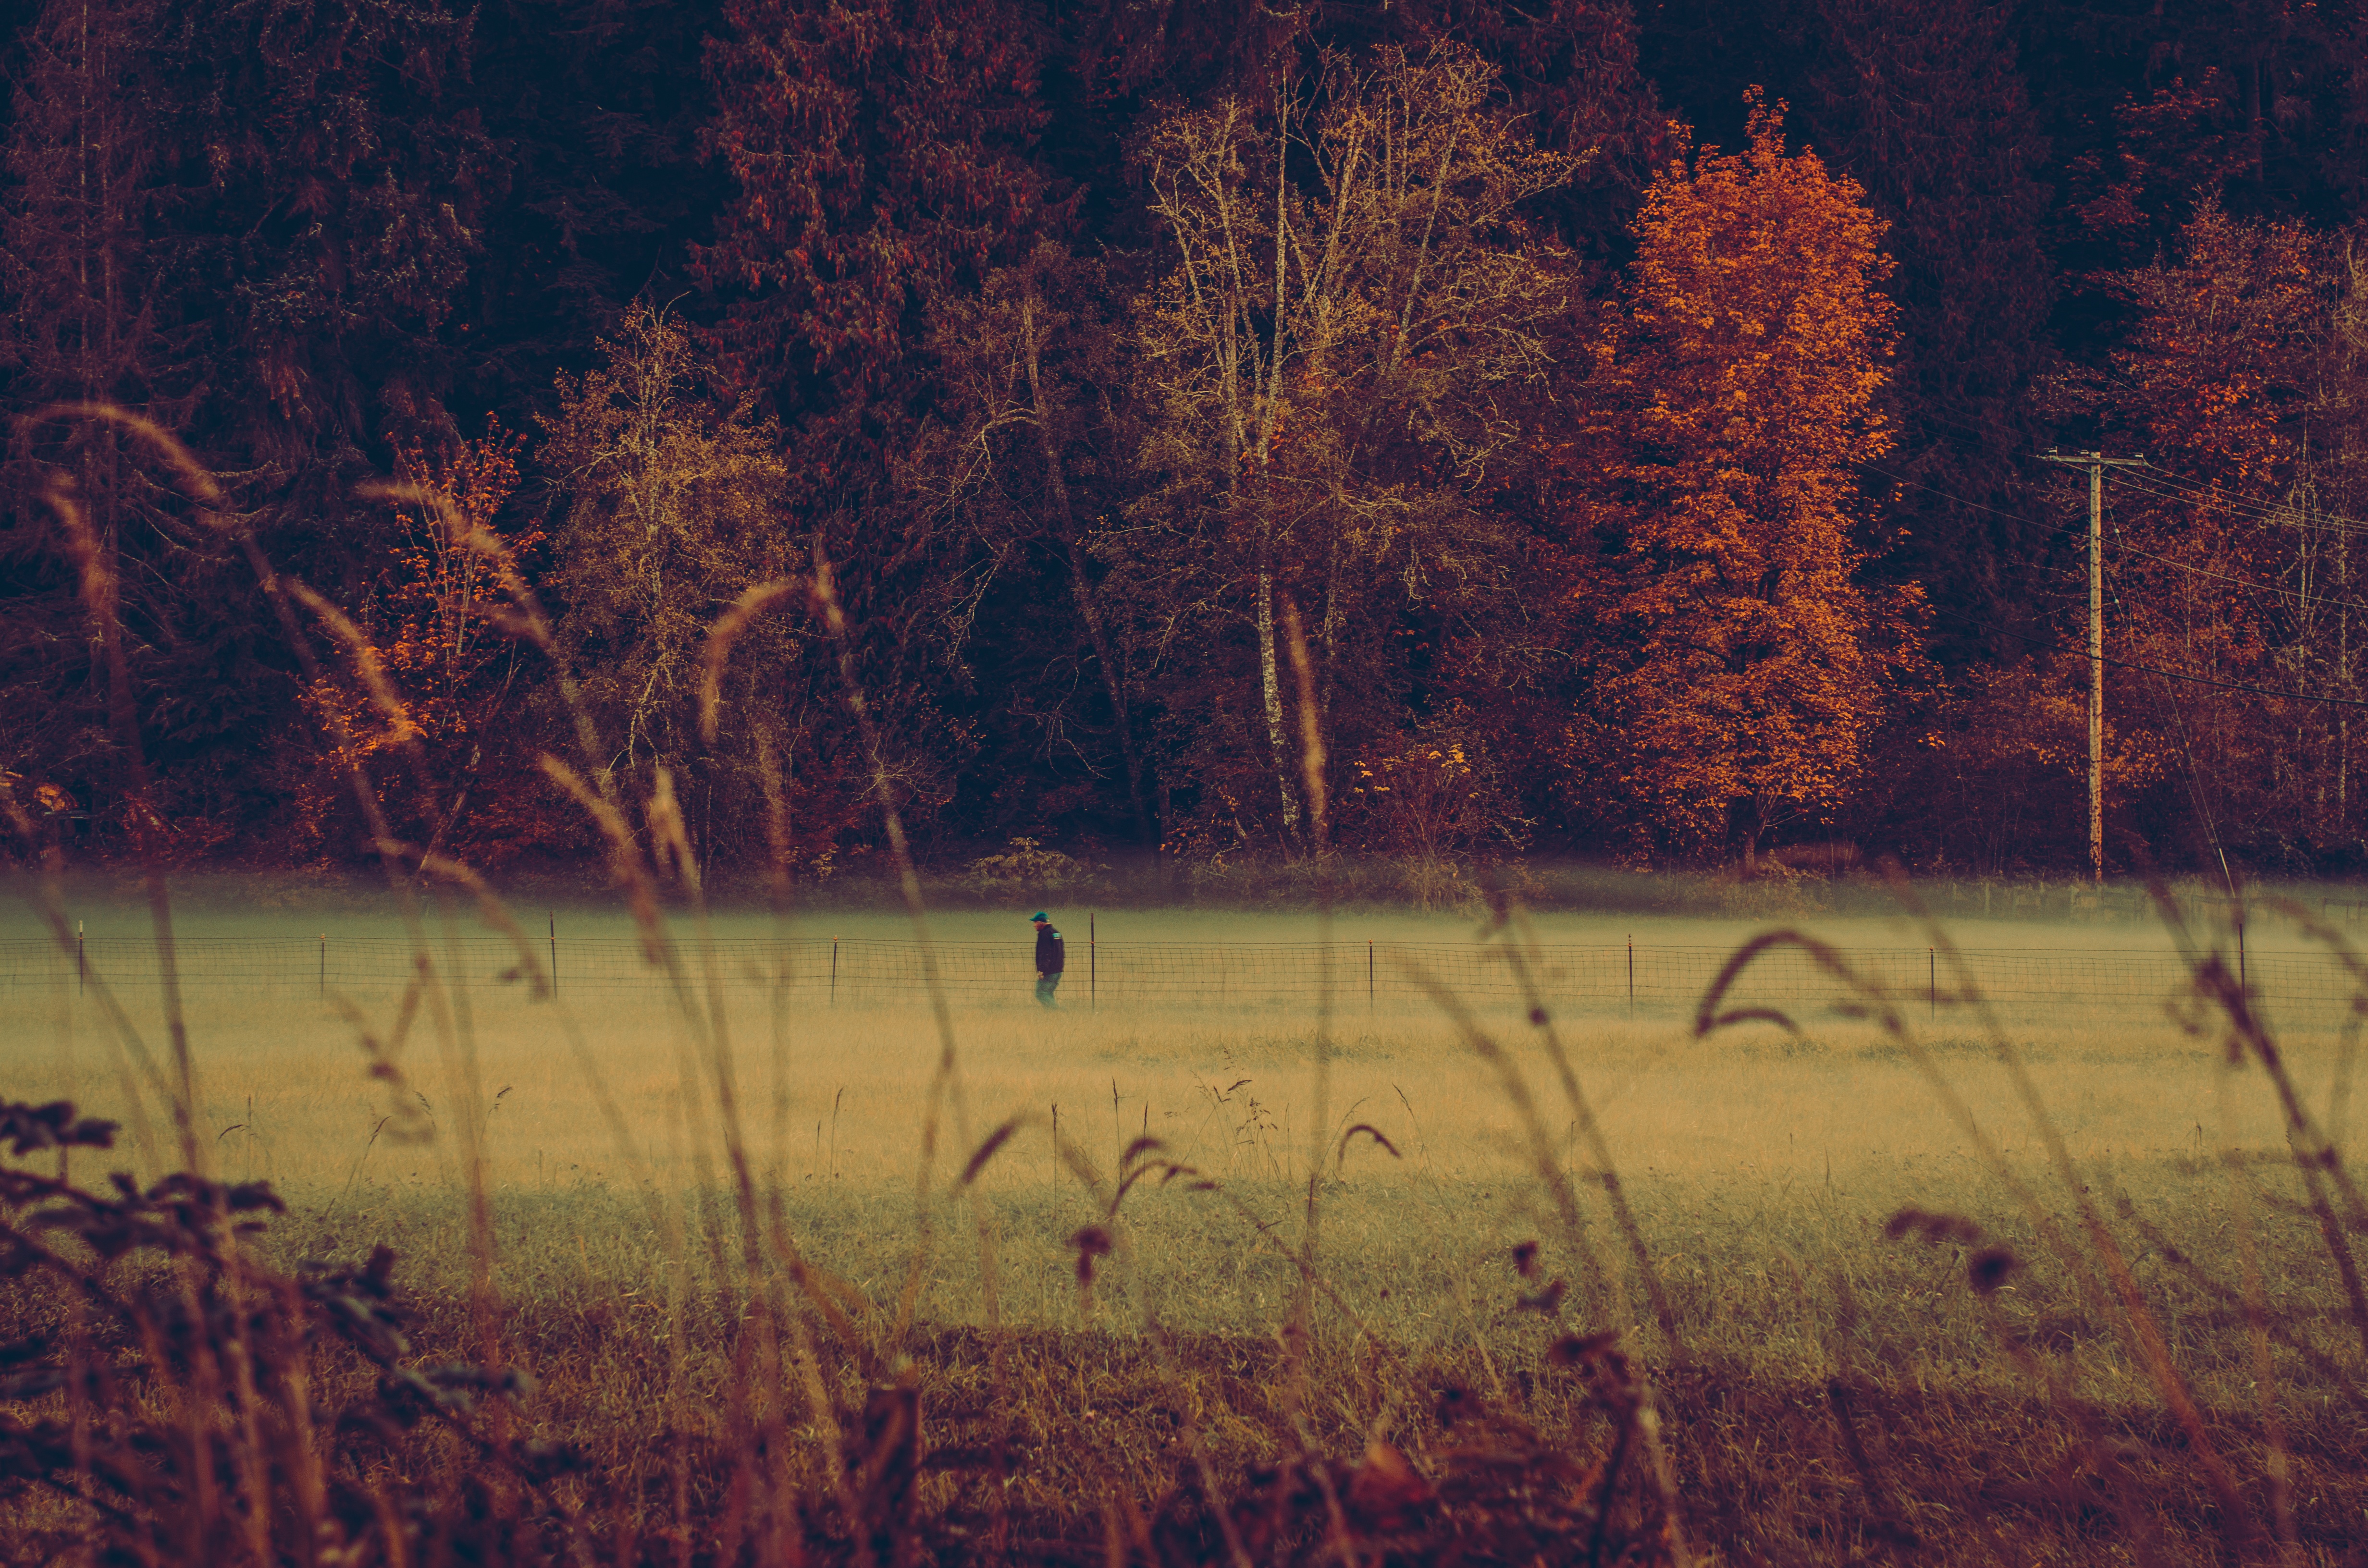
landscape, tree, nature, forest, grass, wilderness, plant, sunset, field, meadow, sunlight, morning, leaf, dawn, evening, reflection, autumn, season, woodland, habitat, natural environment, atmospheric phenomenon, grass family, woody plant